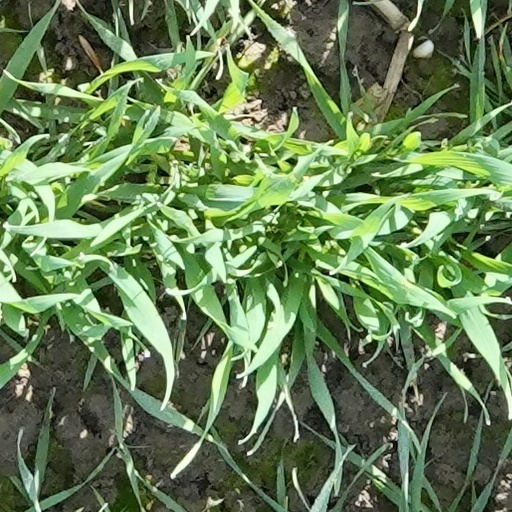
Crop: wheat